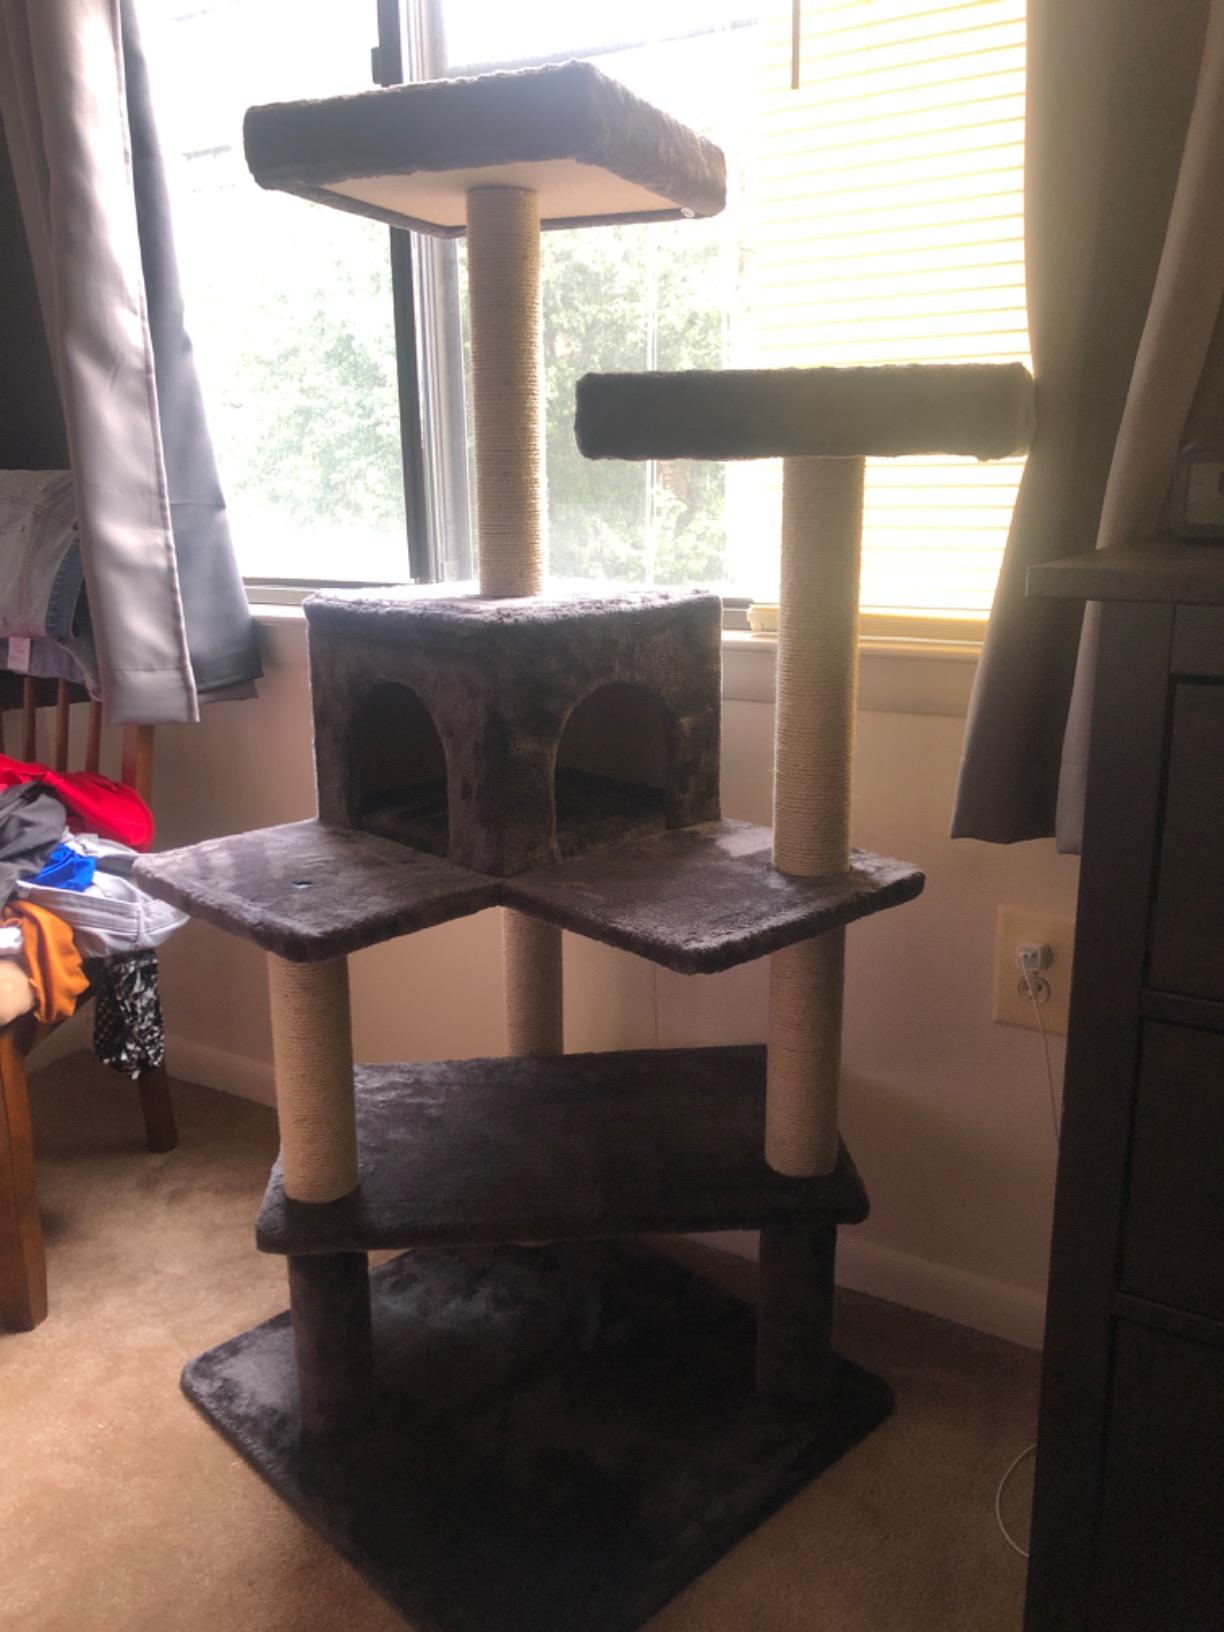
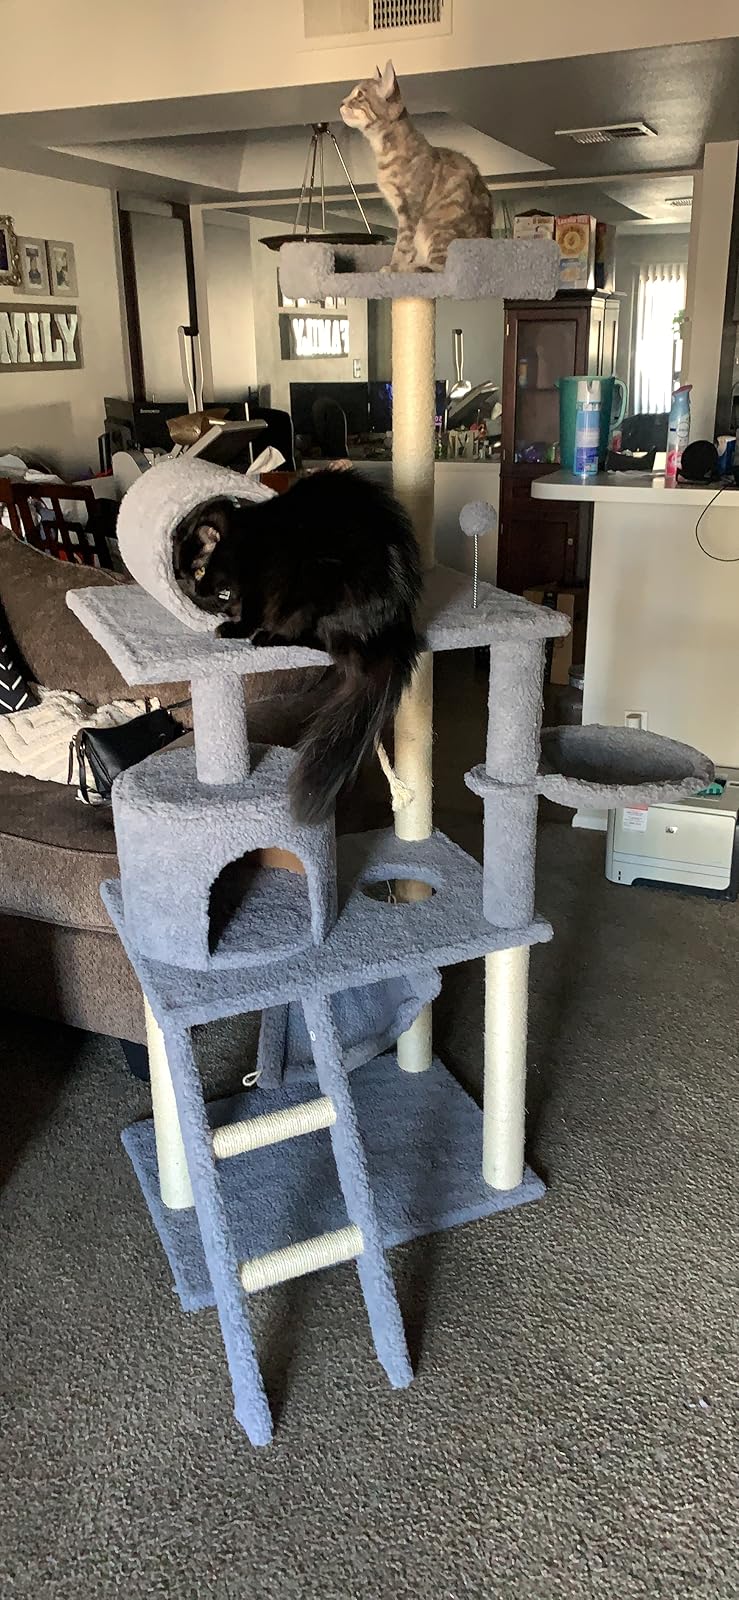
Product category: items_cat tree
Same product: no